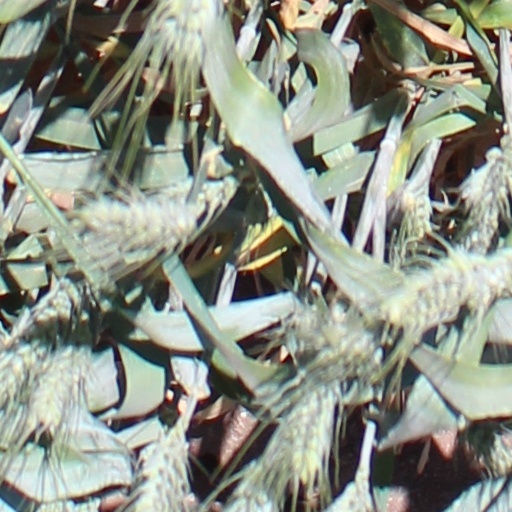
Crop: wheat